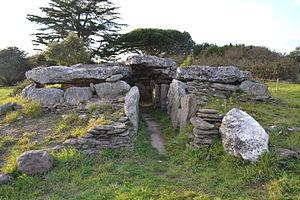
Dolmen de la Joselière, Pornic
Le dolmen de la Joselière, appelé aussi dolmen du Pissot, est un ensemble mégalithique, situé à Pornic, dans le département de la Loire-Atlantique, en France. Le cairn est situé sur la côte, à une centaine de mètres de la mer, près du lieu-dit de la Birochère et de la plage de la Joselière, non loin du Dolmen du Pré d'Air et de l'Allée couverte de la Boutinardière.
L'article présente un panorama des sites mégalithiques dans la Loire-Atlantique, en France.